Neighborhoods of Little Rock

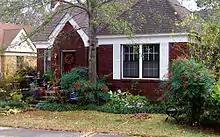
Hillary Rodham and Bill Clinton lived in this house in the Hillcrest from 1977 to 1979 while he was Arkansas Attorney General.

The Heights and Hillcrest are neighborhoods in the north-central portion of Little Rock. Although distinct today, they were once part of the same Little Rock suburb called Pulaski Heights. Pulaski Heights first developed in the 1890s, was incorporated in 1903, and was annexed by Little Rock in 1916.